Thales of Miletus

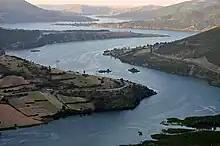
The Halys River

A story, with different versions, recounts how Thales achieved riches from an olive harvest by prediction of the weather. In one version, he bought all the in Miletus after predicting the weather and a good harvest for a particular year. Another version of the story has Aristotle explain that Thales had reserved presses in advance, at a discount, and could rent them out at a high price when demand peaked, following his prediction of a particularly good harvest. This first version of the story would constitute the first historically known creation and use of futures, whereas the second version would be the first historically known creation and use of options.